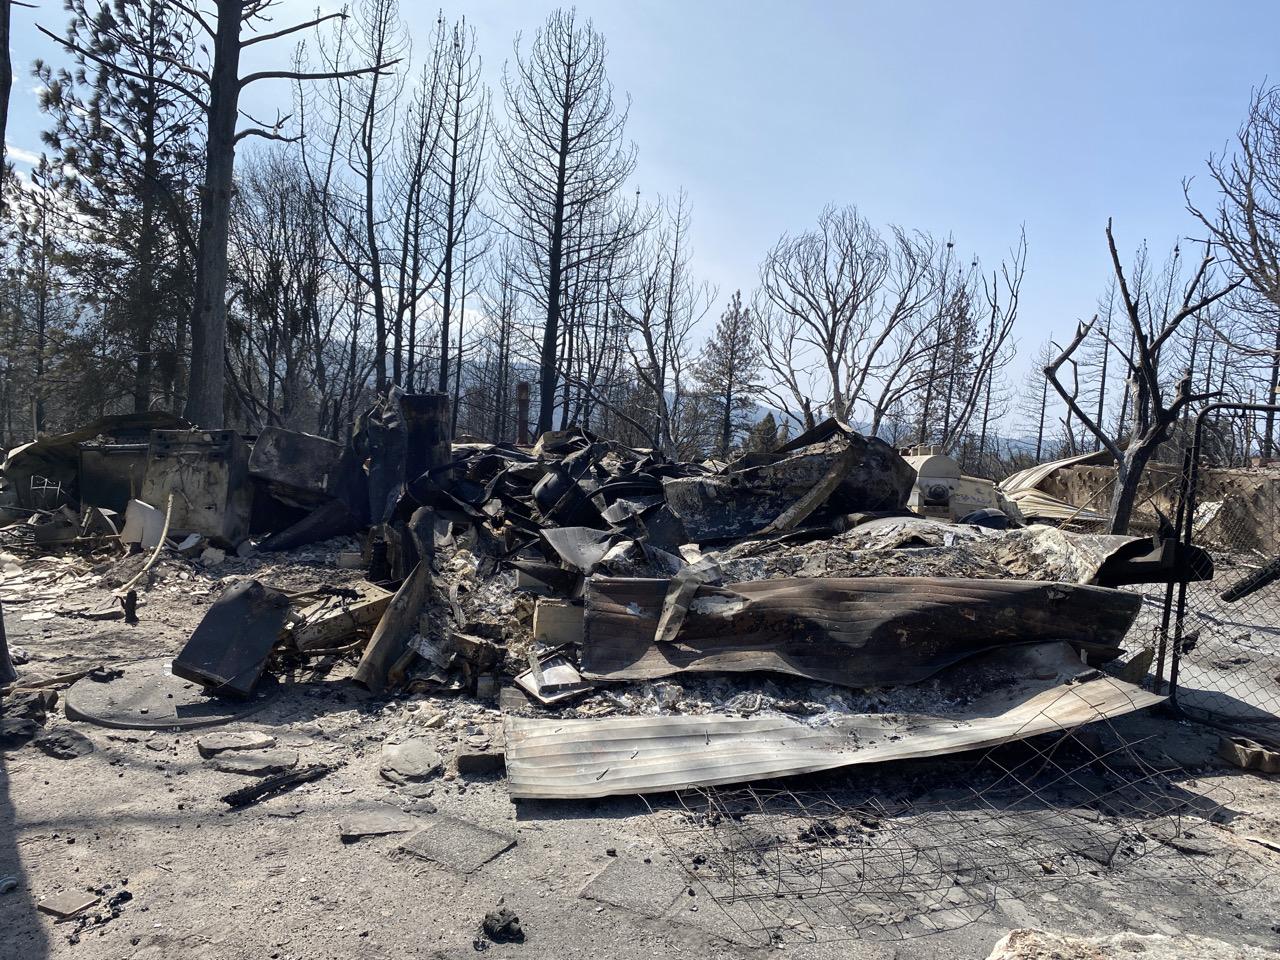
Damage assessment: destroyed